Life of L. Ron Hubbard from 1911 to 1950

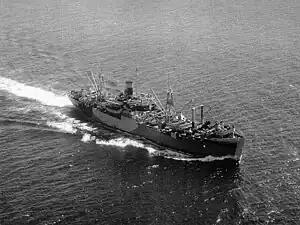
Hubbard served aboard the cargo ship USS "Algol". The night he left the ship, he reported the discovery of a sabotage attempt.

In 1943, Hubbard was posted to Portland, Oregon, to take command of a submarine chaser, the . On May 18, "PC-815" sailed on her shakedown cruise, bound for San Diego. Only five hours into the voyage, Hubbard believed he had detected an enemy submarine. Hubbard spent the next 68 hours engaged in combat, until finally receiving orders to return to Astoria. An investigation concluded that "there was no submarine in the area" and Hubbard had likely mistaken a "known magnetic deposit" for an enemy sub. The following month, Hubbard unwittingly sailed "PC-815" into Mexican territorial waters and conducted gunnery practice off the Coronado Islands, in the belief that they were uninhabited and belonged to the United States. The Mexican government complained and Hubbard was relieved of command. A report recommended he be assigned "duty on a large vessel where he can be properly supervised".